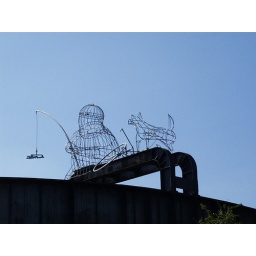
A very surprising sculpture on the old railway bridge crossing the river Ouse near York in the U.K.